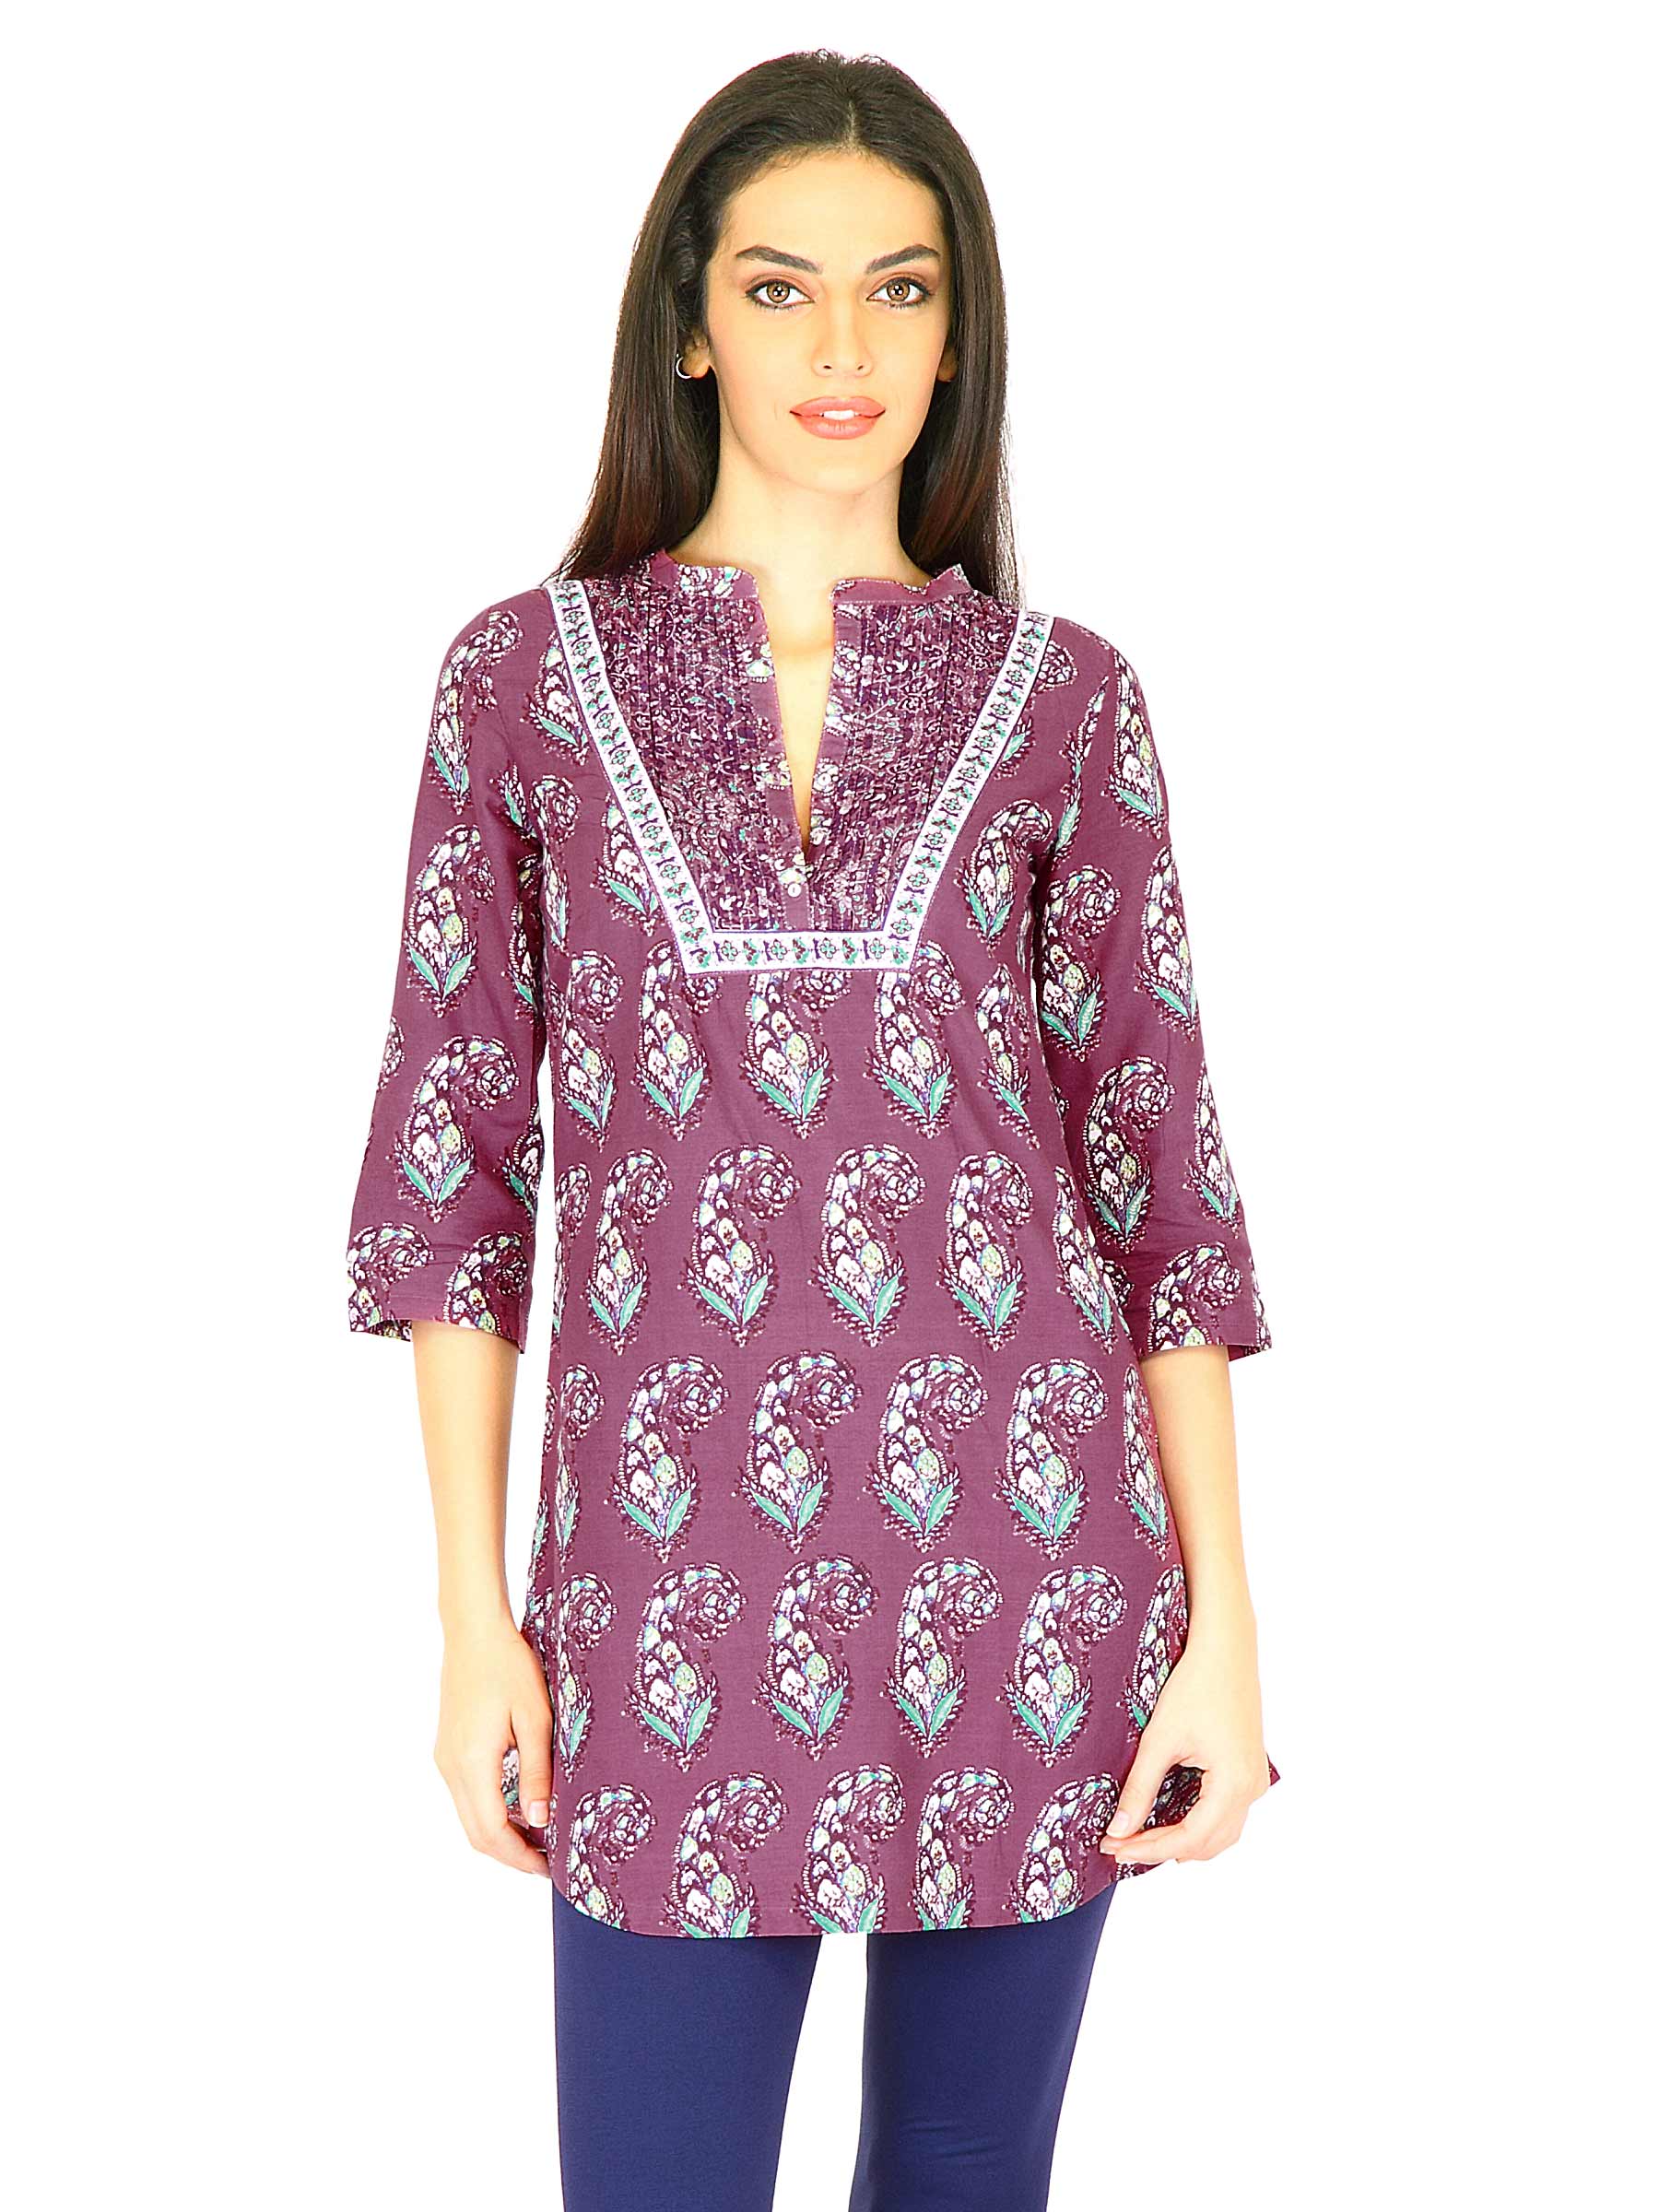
W Women Printed Pink Kurtas
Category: Apparel / Topwear / Kurtas
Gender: Women
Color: Pink
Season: Summer 2011
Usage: Ethnic